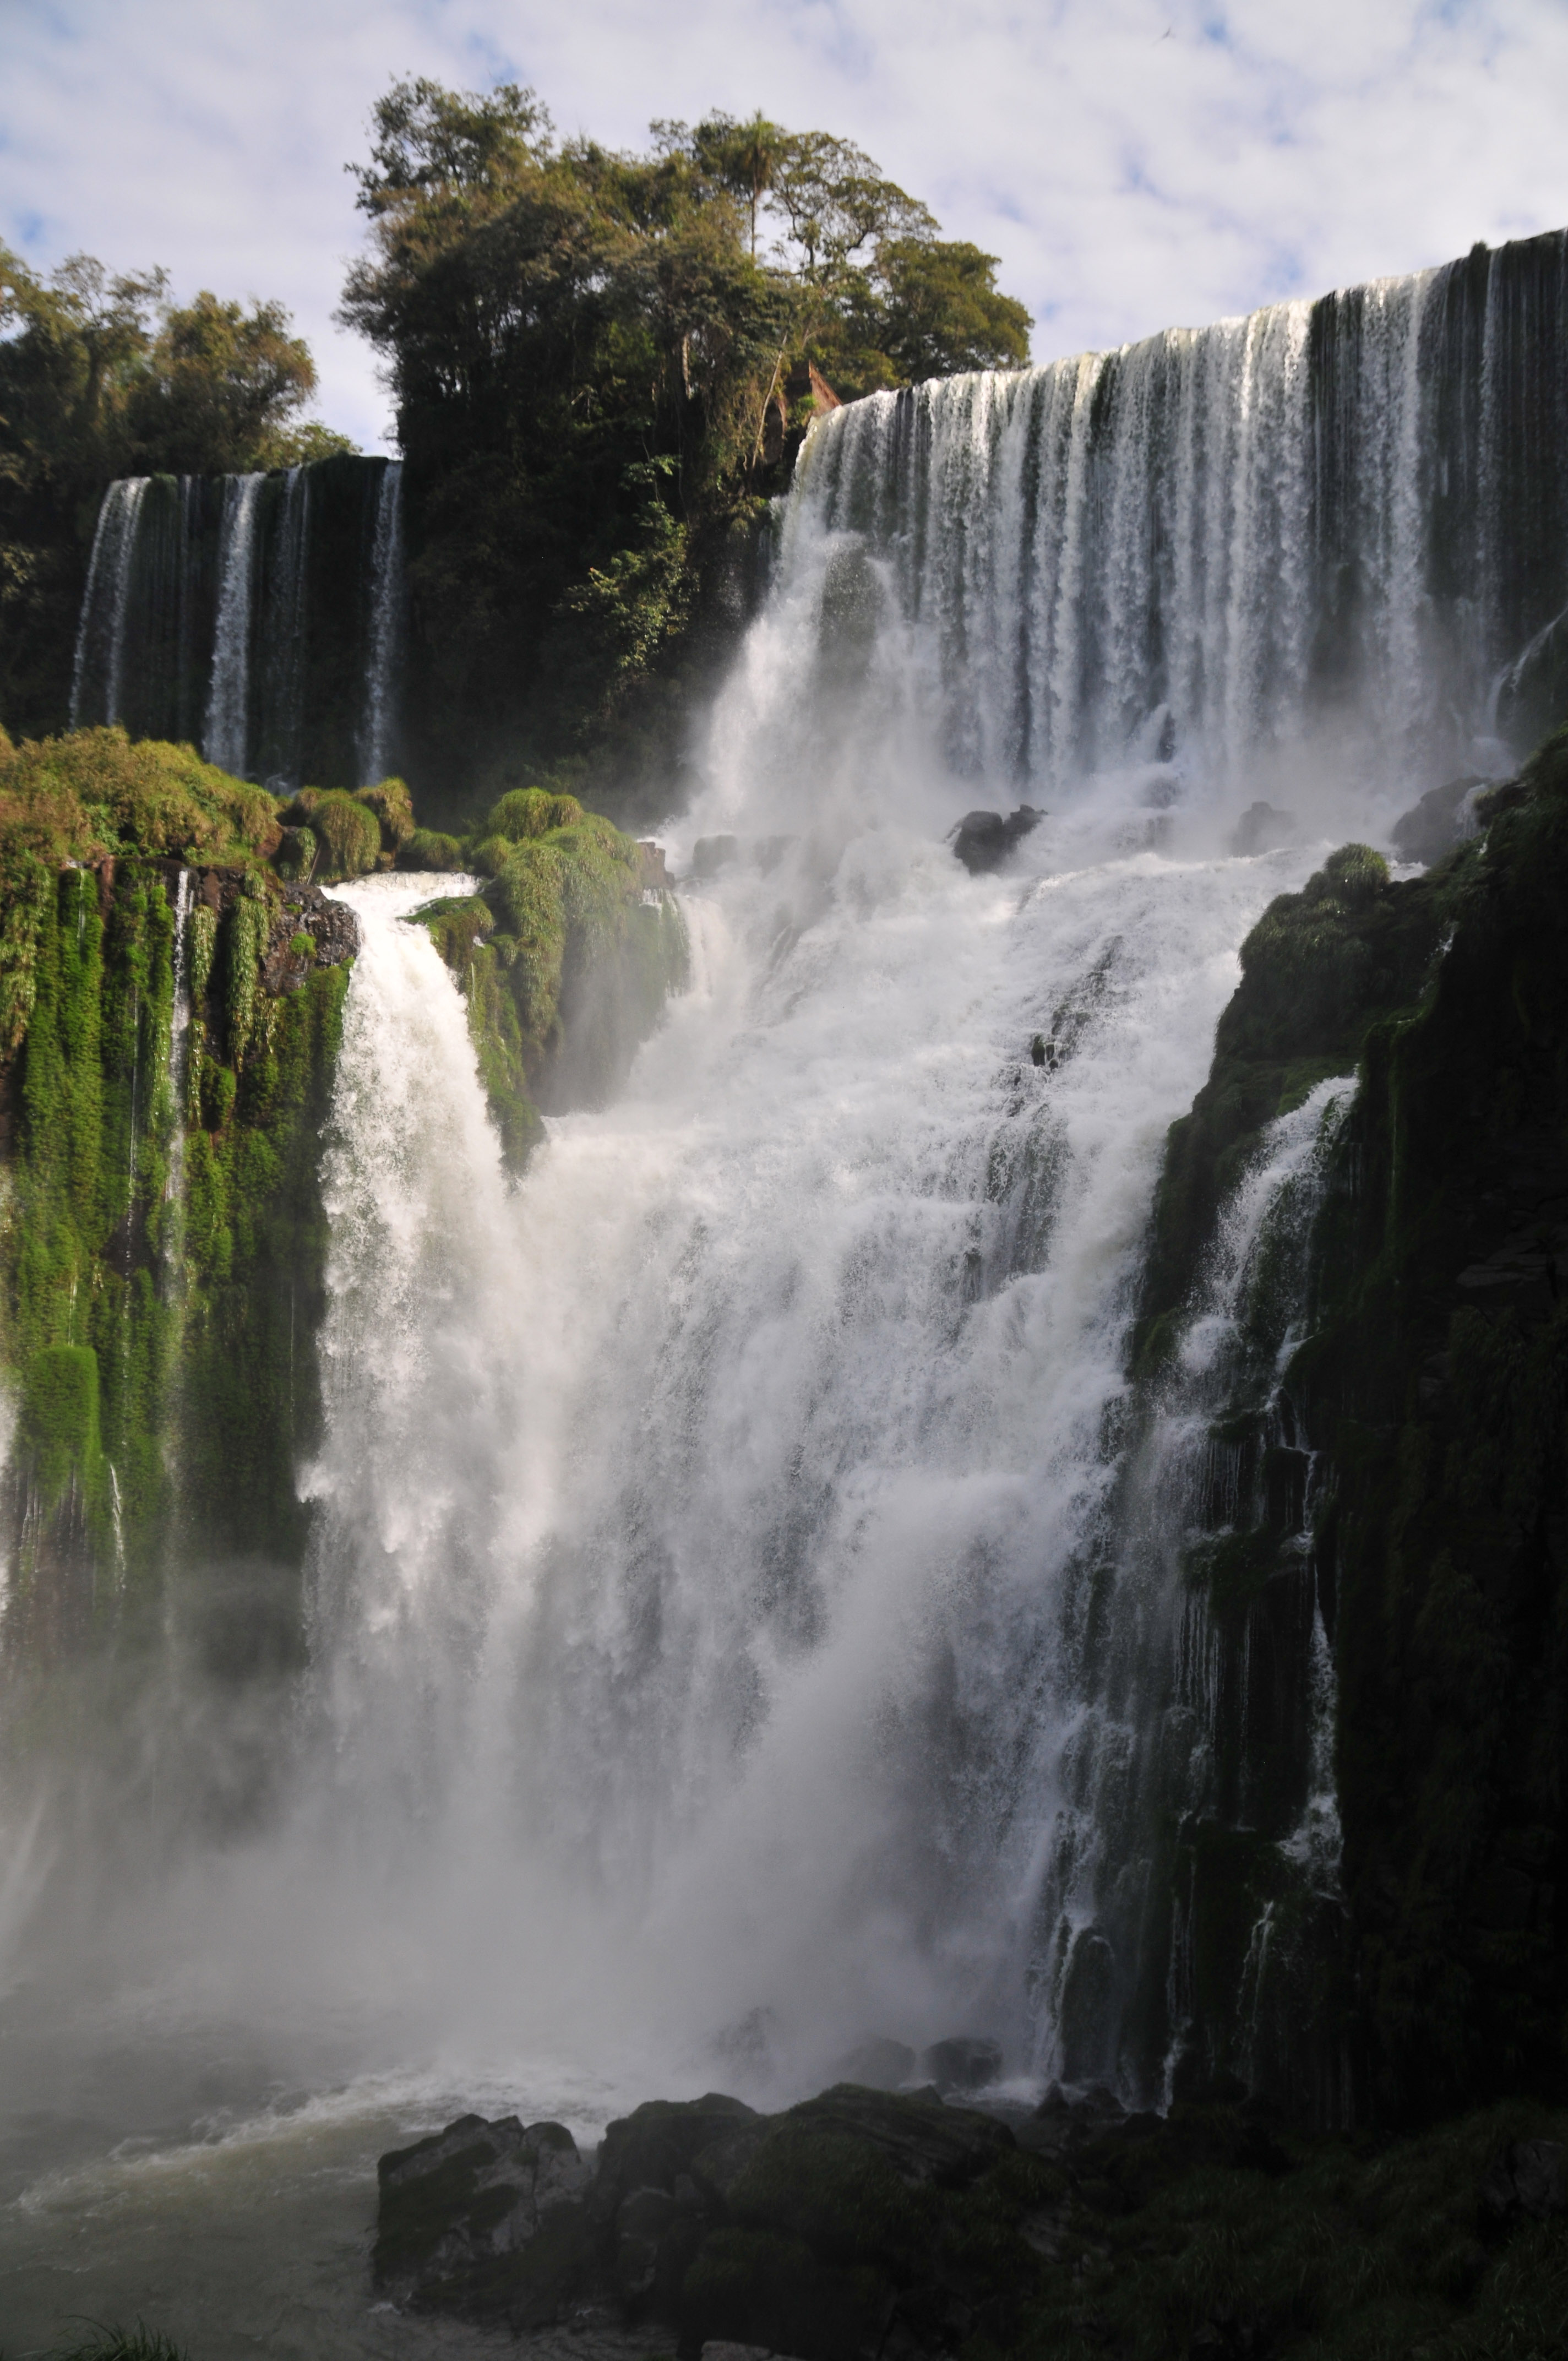
water, nature, waterfall, nikon, body of water, wasserfall, argentina, brasil, iguazu, water feature, d300, approved